Hedge maze

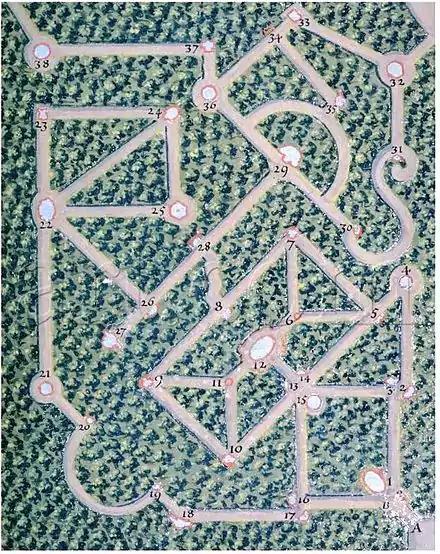
The labyrinth of Versailles was a hedge maze in the Gardens of Versailles, a royal château in France. Pictured is "Labyrinte de Versailles" by Charles Perrault with engravings by Leclerc and coloured by Jacques Bailly, circa the late 17th century

Hedge mazes evolved from the knot gardens of Renaissance Europe, and were first constructed during the mid-16th century. These early mazes were very low, initially planted with evergreen herbs, but, over time, dwarf box became a more popular option due to its robustness. Italian architects had been sketching conceptual garden labyrinths as early as 1460, and hundreds of mazes were constructed in Europe between the 16th and 18th centuries.